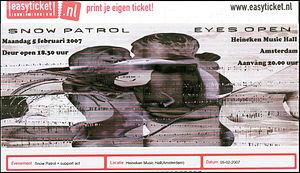
Eyes Open est le titre du quatrième album studio du groupe anglais Snow Patrol, mis en vente le 1ᵉʳ mai 2006 dans le monde entier, sauf aux États-Unis, où il est sorti le 9 mai 2006. Il a été généralement bien accueilli par la critique et a été un grand succès commercial dans plusieurs pays. C'est l'album musical qui s'est le plus vendu au Royaume-Uni en 2006. Le single Chasing Cars est celui qui a connu le plus de succès.